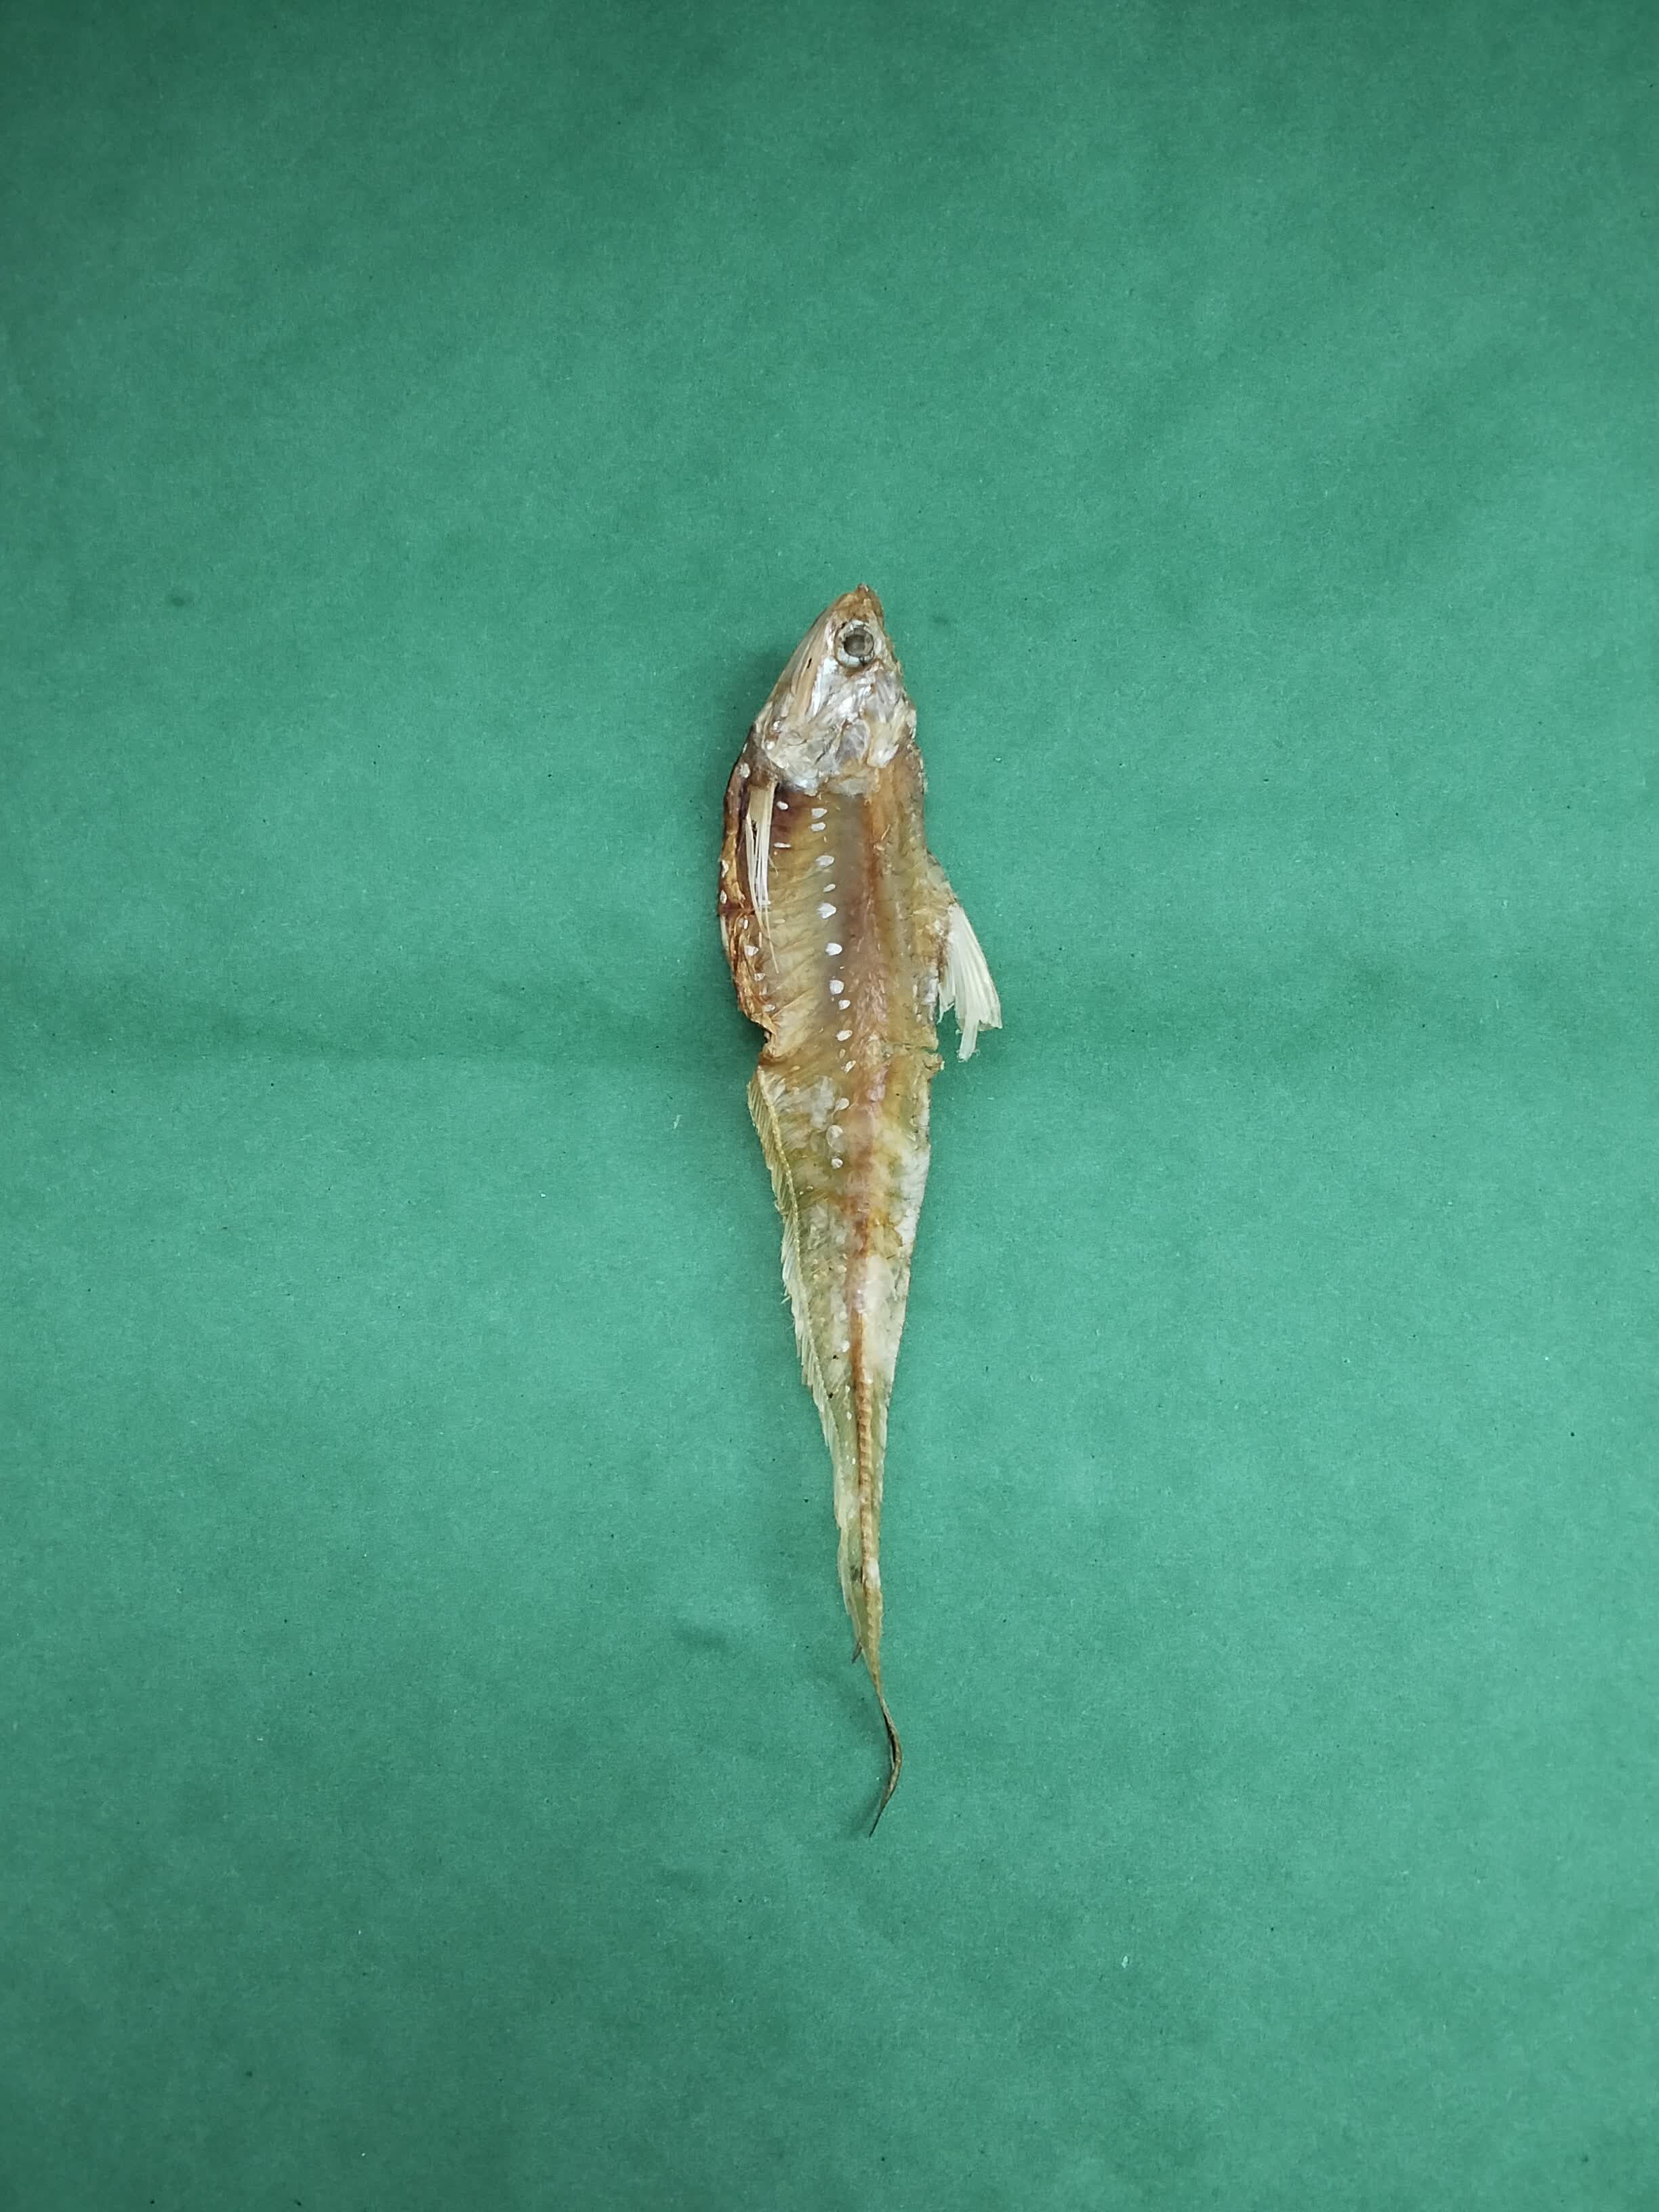
Species: Shundori